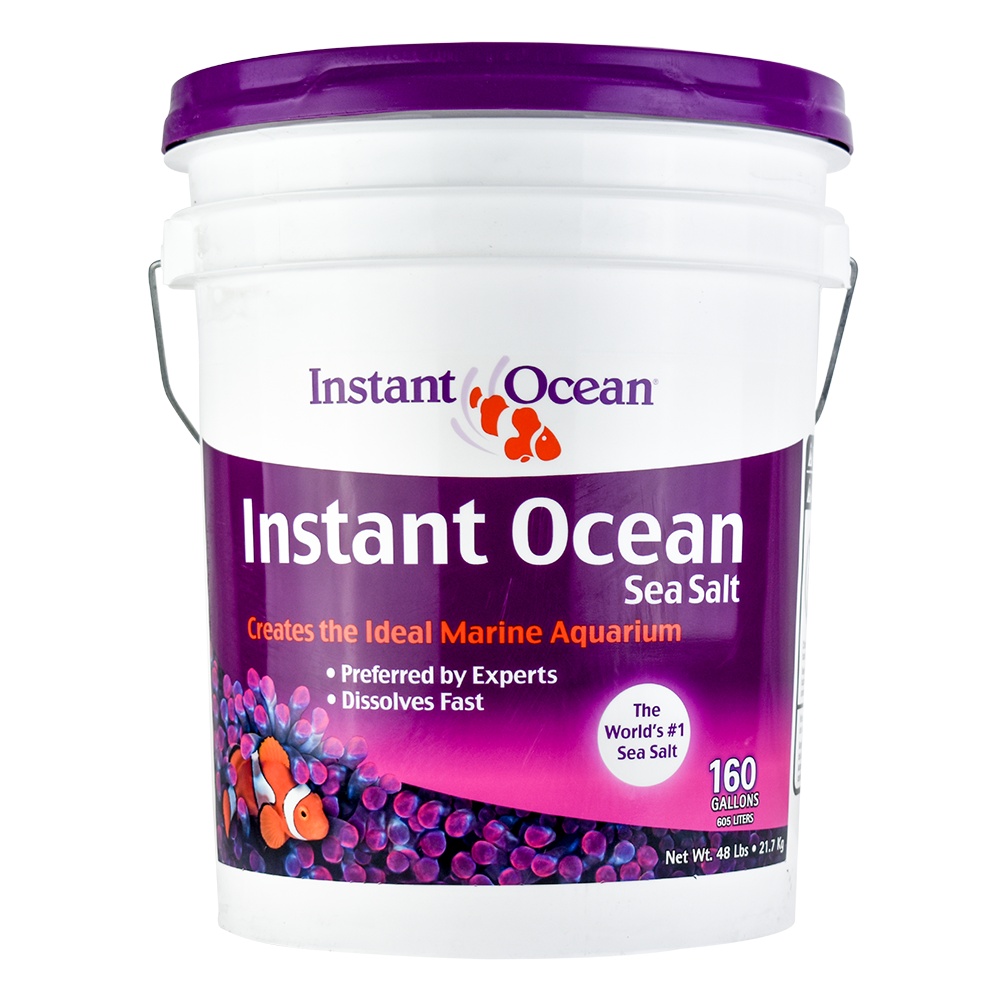
SAL MARINA SEA SALT INSTANT OCEAN
Extra calcio y magnesio para ayudar a asegurar el crecimiento de los corales duros, grandes y pequeños pólipos y algas coralinas. Elementos traza adicionales (oligoelementos) para proporcionar una cantidad adicional de nutrientes vitales. Vitaminas adicionales para asegurar un crecimiento vigoroso y la supervivencia de los corales, anémonas y otros invertebrados en un ambiente cautivo. Desintoxicante para neutralizar metales pesados traza presentes a menudo en los suministros de agua para uso doméstico. Beneficios: Proporciona una solubilidad conveniente, por estar lista para utilizar, alcanzar y mantener rápidamente el nivel ideal de pH, con la seguridad de que no alterará los valores del acuario. Libre de fosfatos y nitratos, los cuales causan el crecimiento de algas y deterioro de la calidad del agua.
Brand: Instant Ocean
Category: Animals & Pet Supplies > Pet Supplies > Fish & Aquatic Supplies > Aquarium Water Treatments